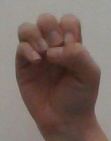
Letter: ha